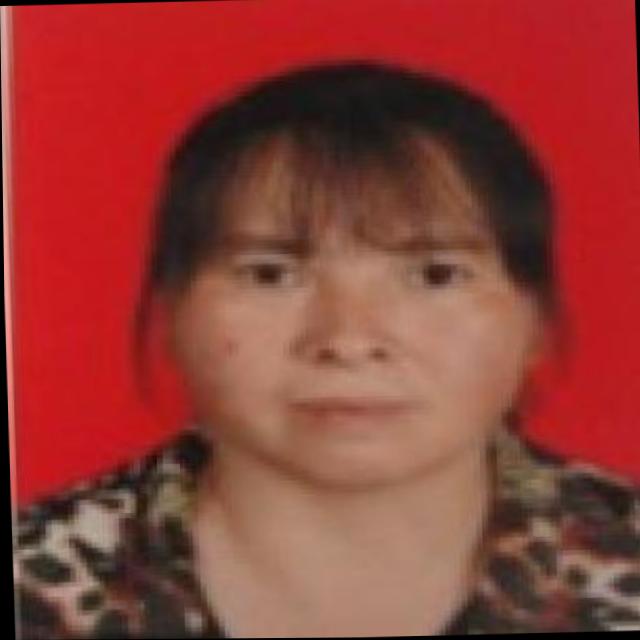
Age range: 45-64